Copper metallurgy in Africa

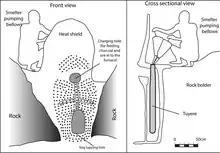
Front and side view of the Mafa down-draught type of low-shaft furnaces

In sub-Saharan West Africa, there were only two known source of copper that were commercially viable: Dkra near Nioro, Mali and Takedda in Azelik, Niger. Akjoujt was a significant source of copper, but due to the lack of timber it lost its significance in early historic times. The sources for West Africa's copper came from southern Morocco, northwestern Mauritania, the Byzantine Empire and Central Europe.